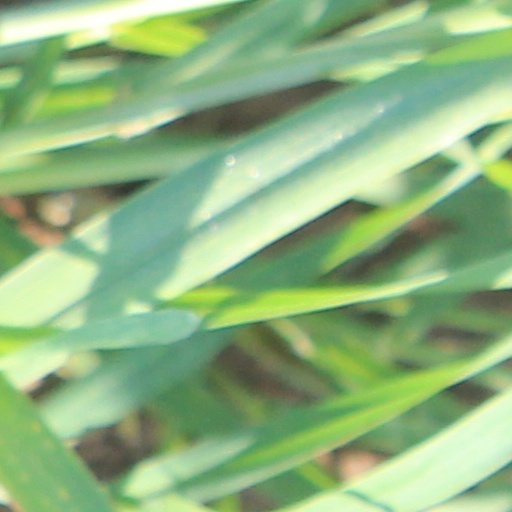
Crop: wheat